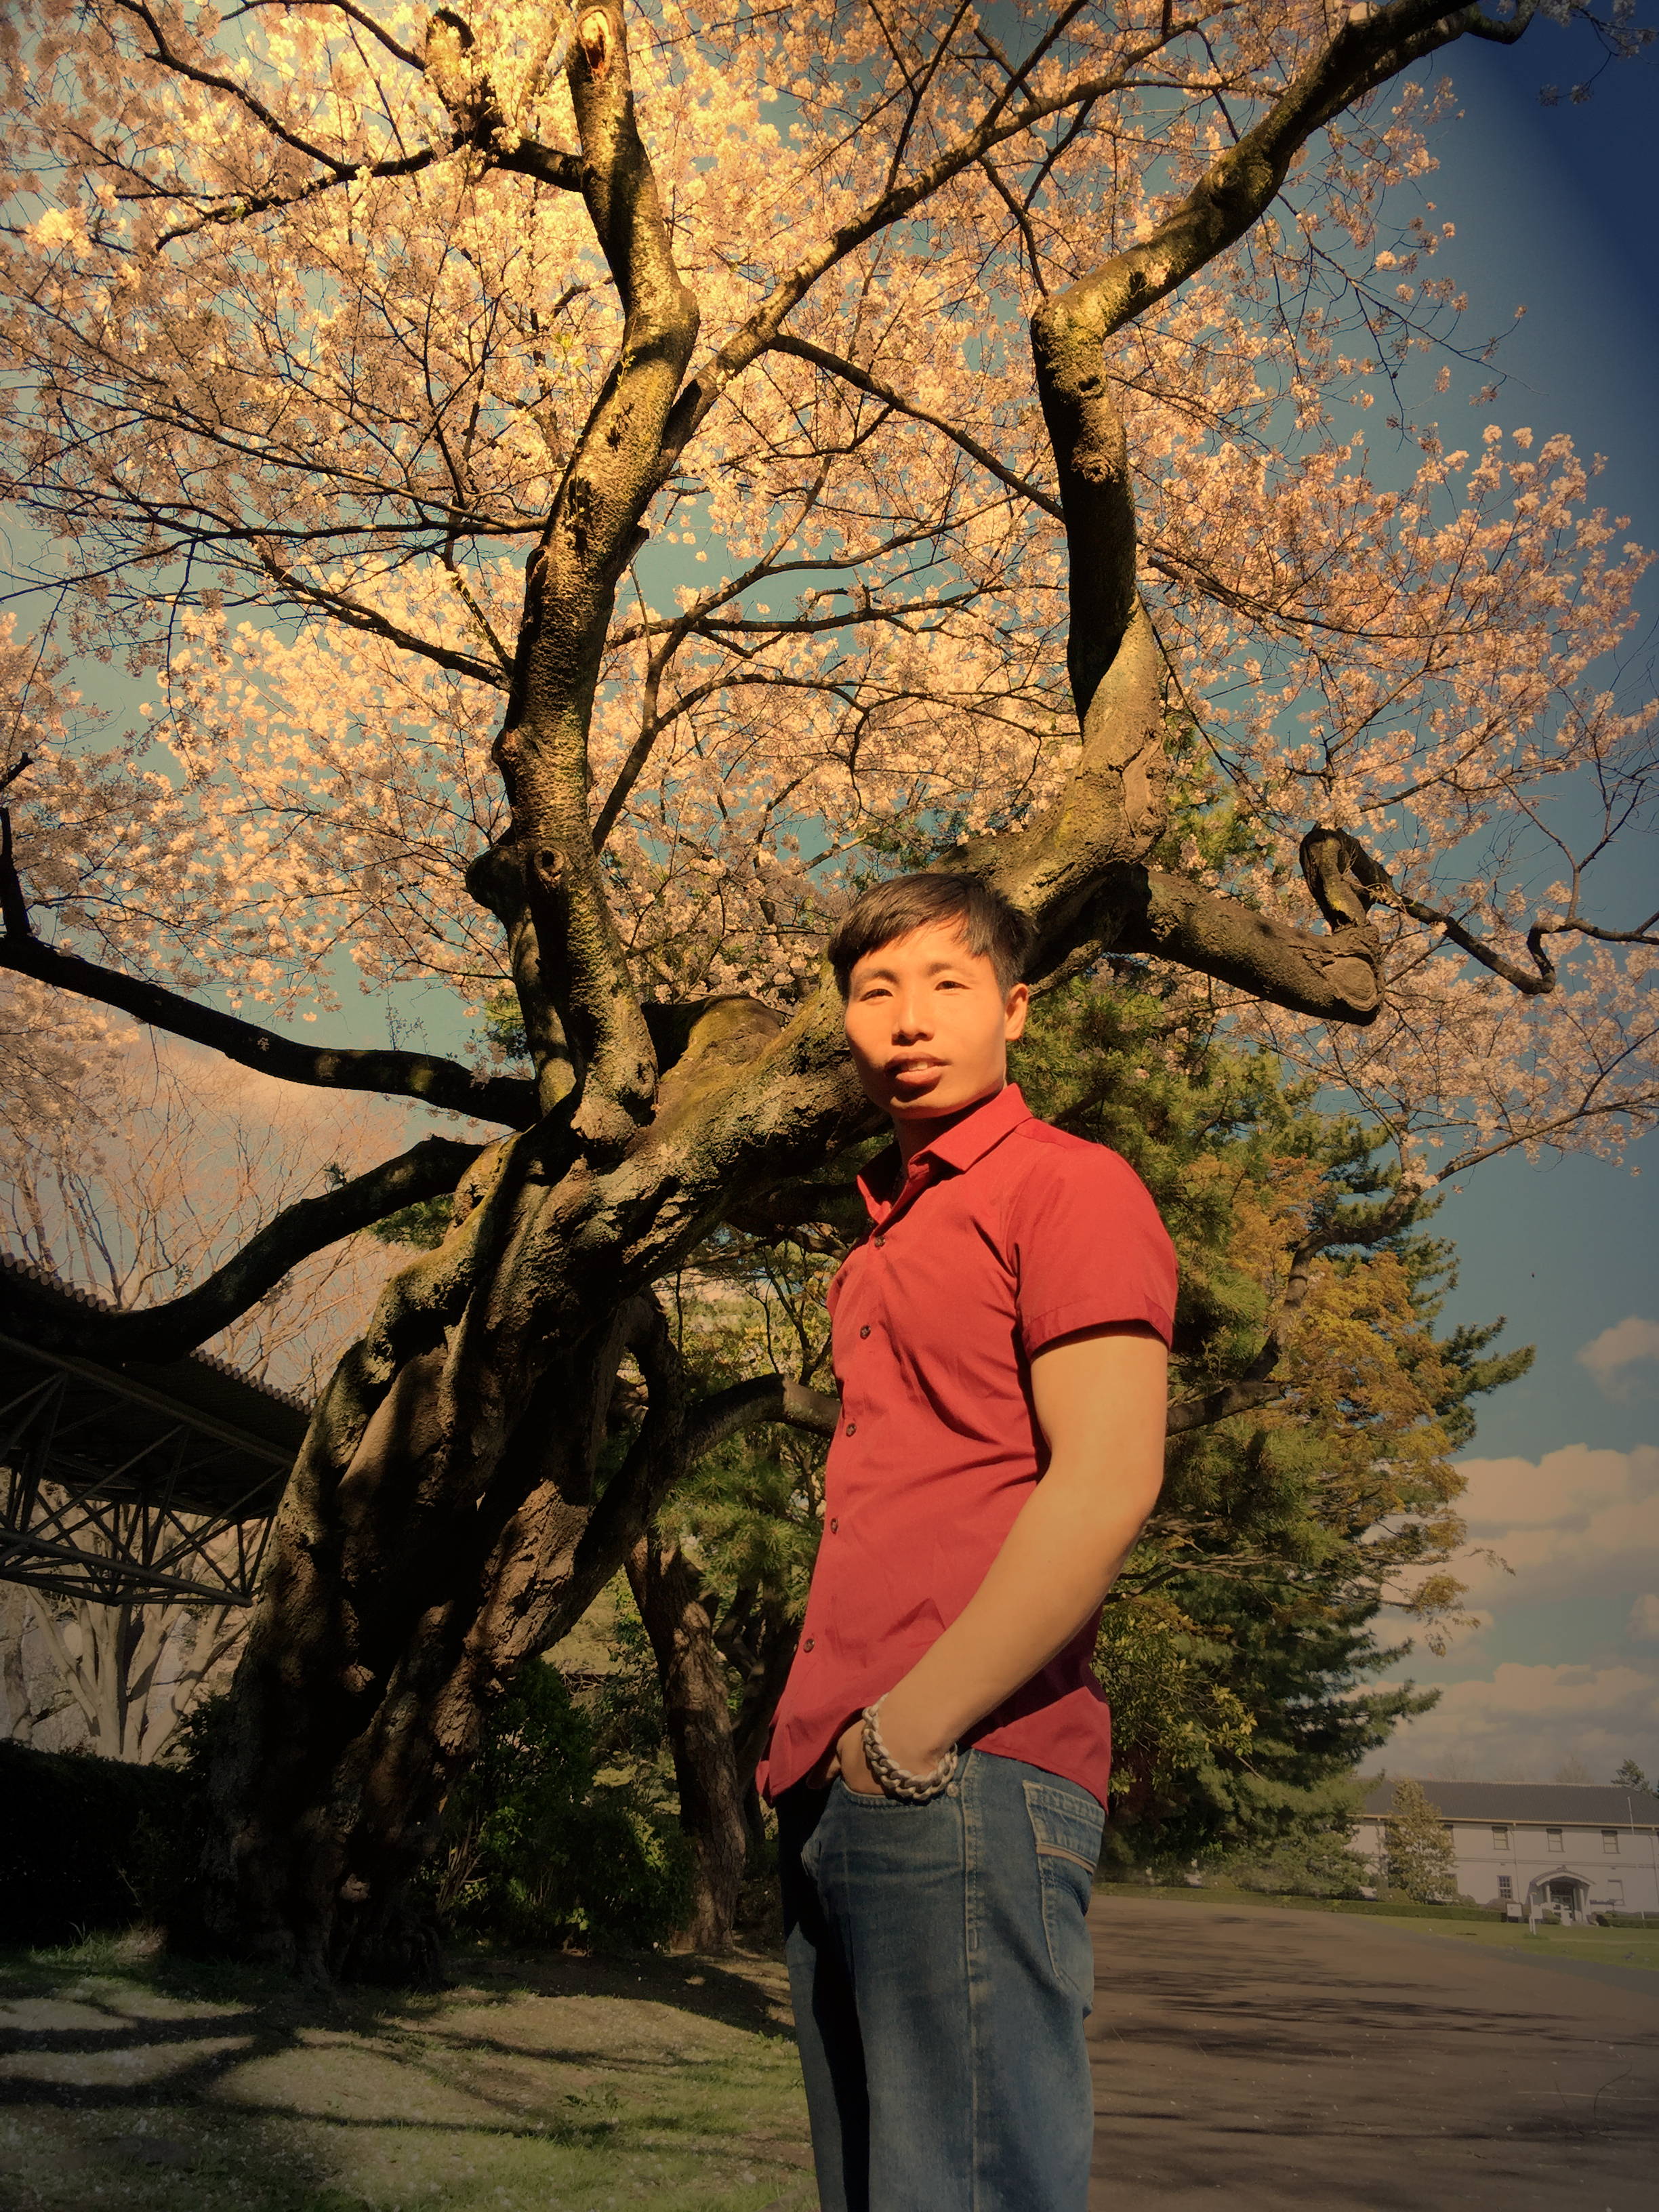
man, People in nature, tree, branch, woody plant, spring, plant, photography, trunk, happy, Tints and shades